St. John's Lutheran College-Baden Hall

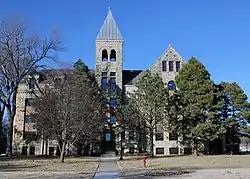

The St. John's Lutheran College-Baden Hall is a historic three-story building on the east side of the campus of the former St. John's College, at Seventh Ave. and College St. in Winfield, Kansas. It is the original building of the college and was built during 1893–94. The building was added to the National Register of Historic Places in 2011.